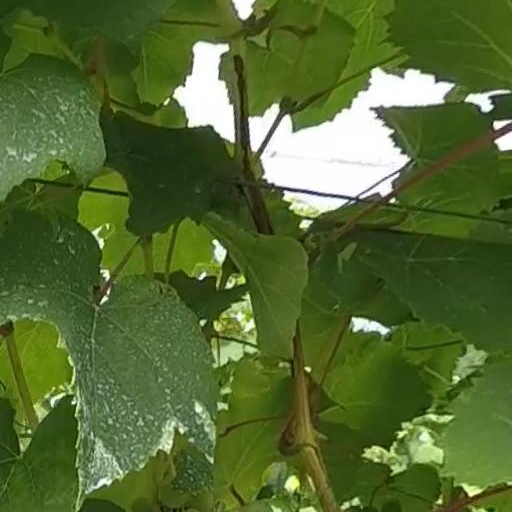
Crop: grape